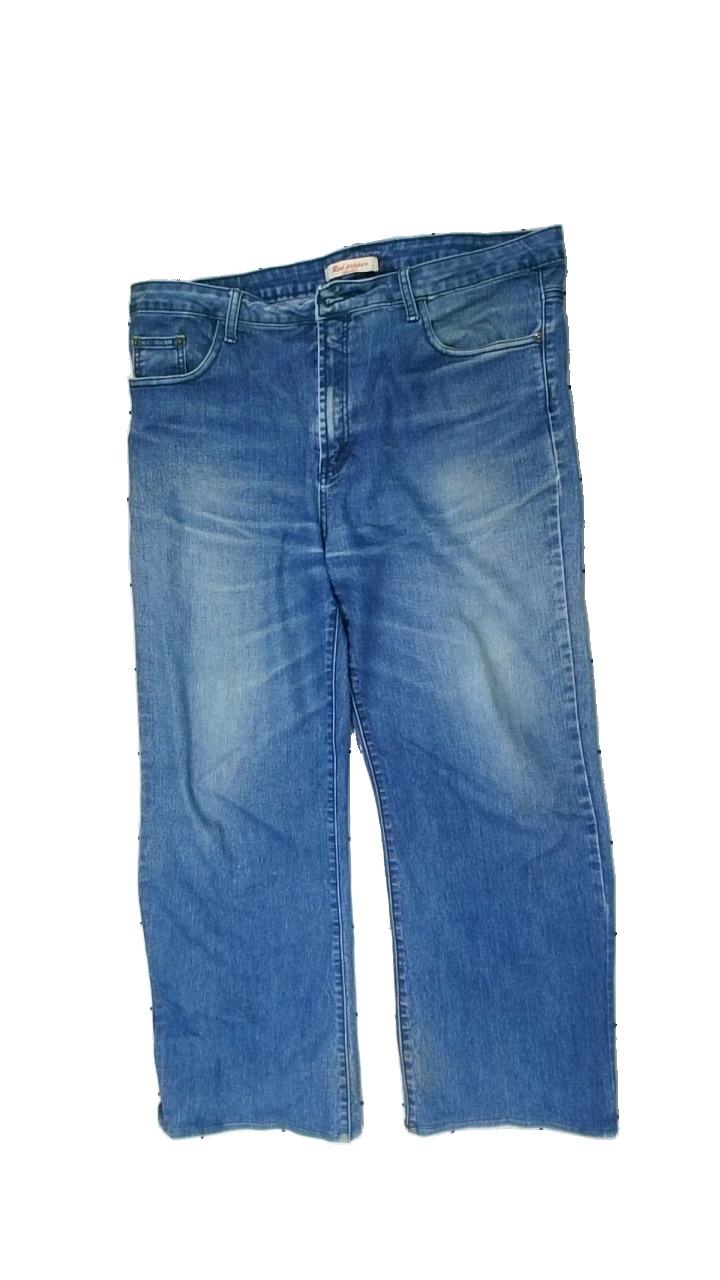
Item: Jeans (Men)
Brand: Red Pepper
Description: blå jeans söm längst ner gått upp och fläckar längst ner
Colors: Blue
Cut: Regular
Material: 84% cotton 16% polyester
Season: All
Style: Denim
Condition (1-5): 2
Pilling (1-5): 5
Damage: fläckar längst ner på benen
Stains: Major
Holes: Major
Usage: Export
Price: <50